Which point is corresponding to the reference point?
Reference image:
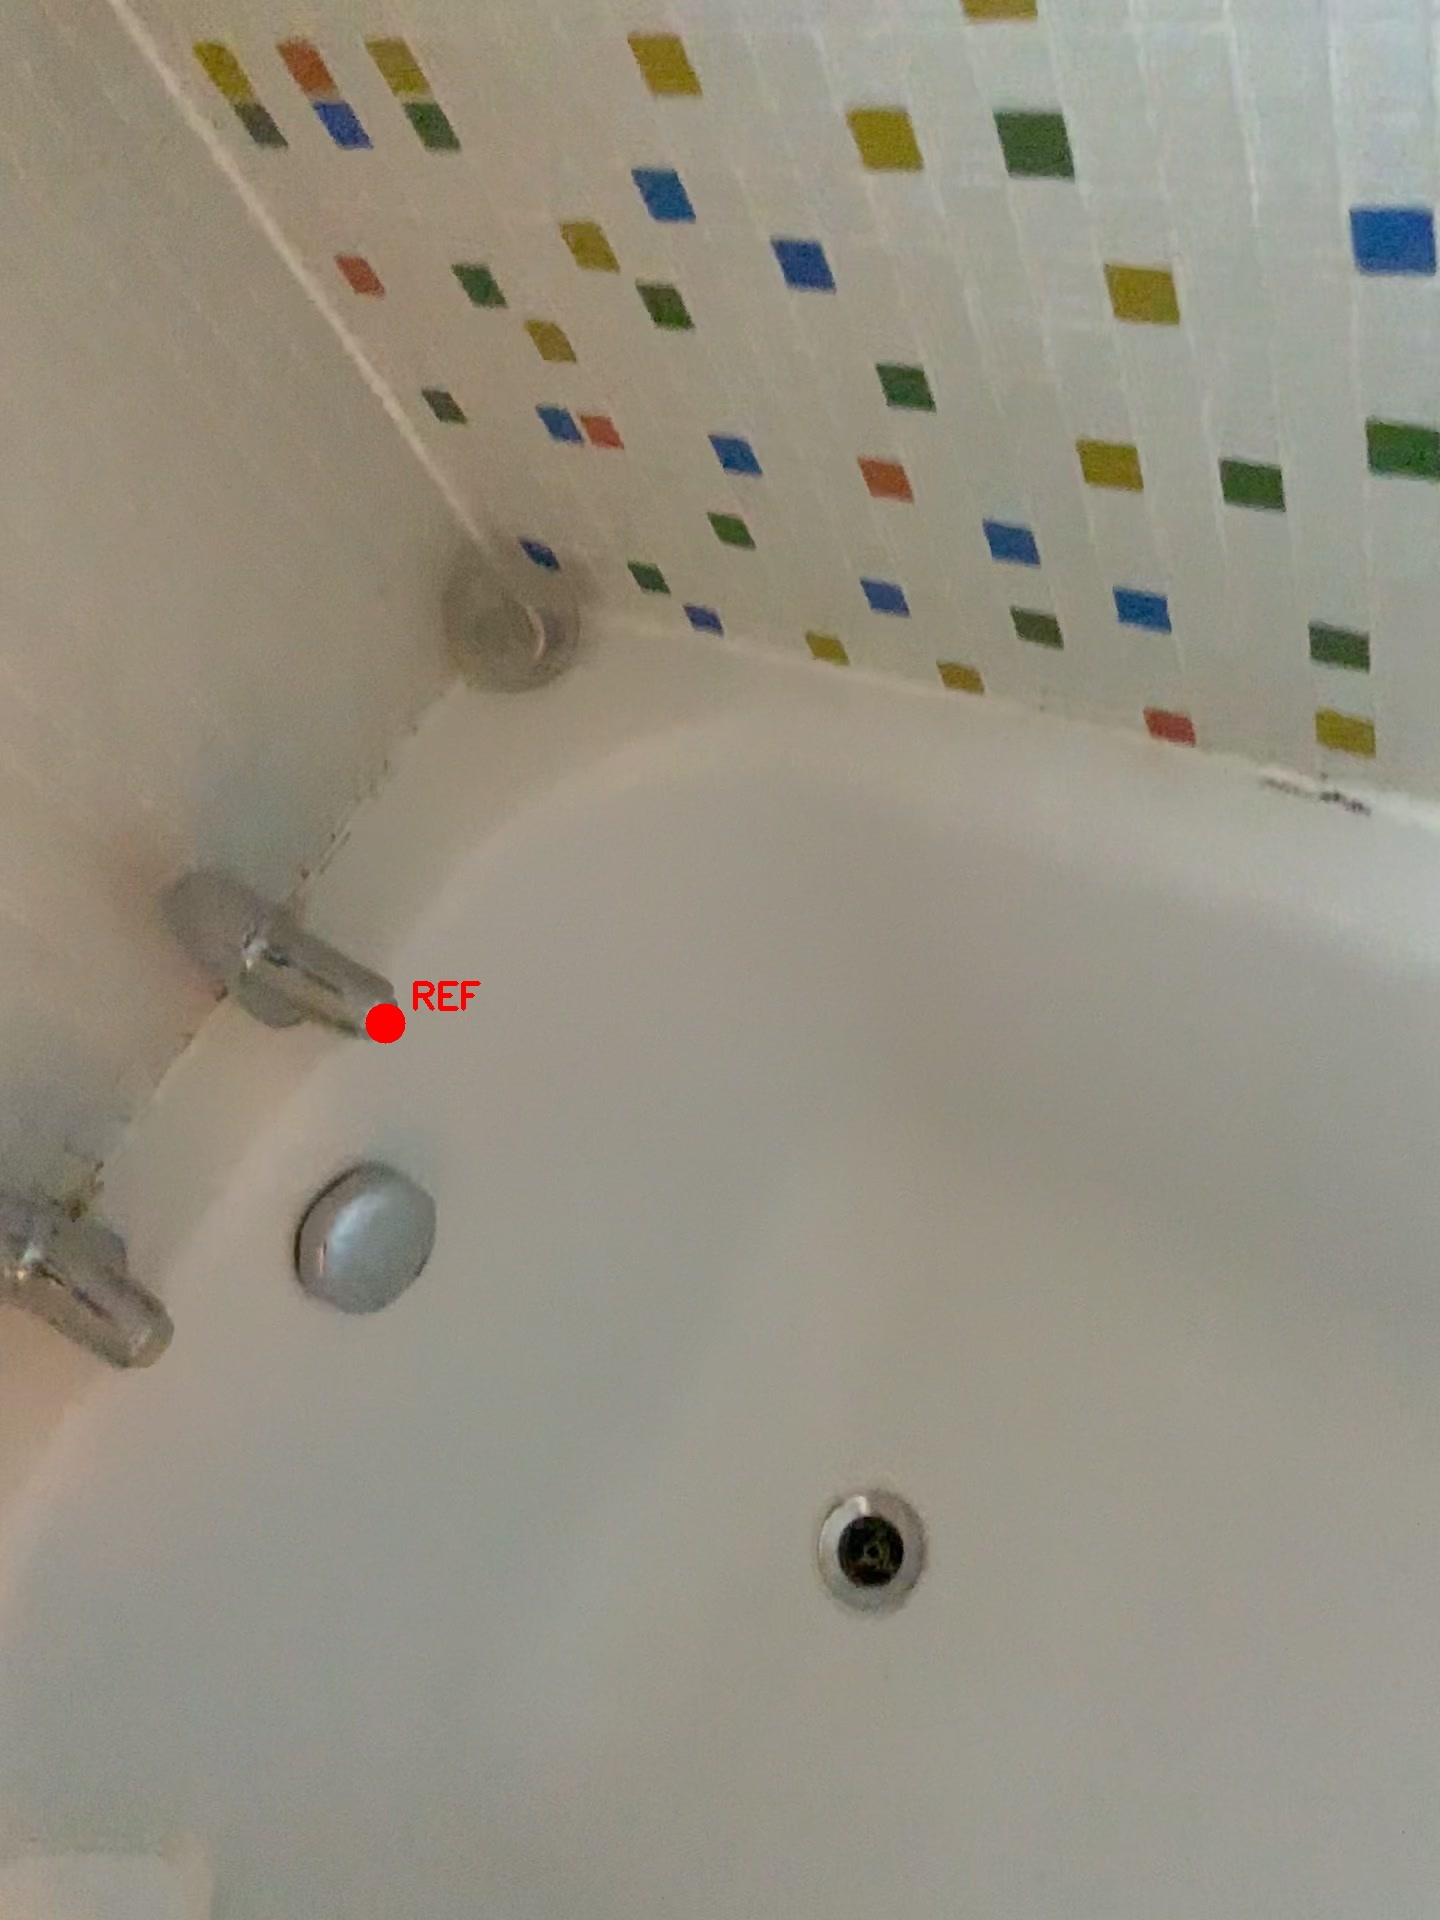
Option image:
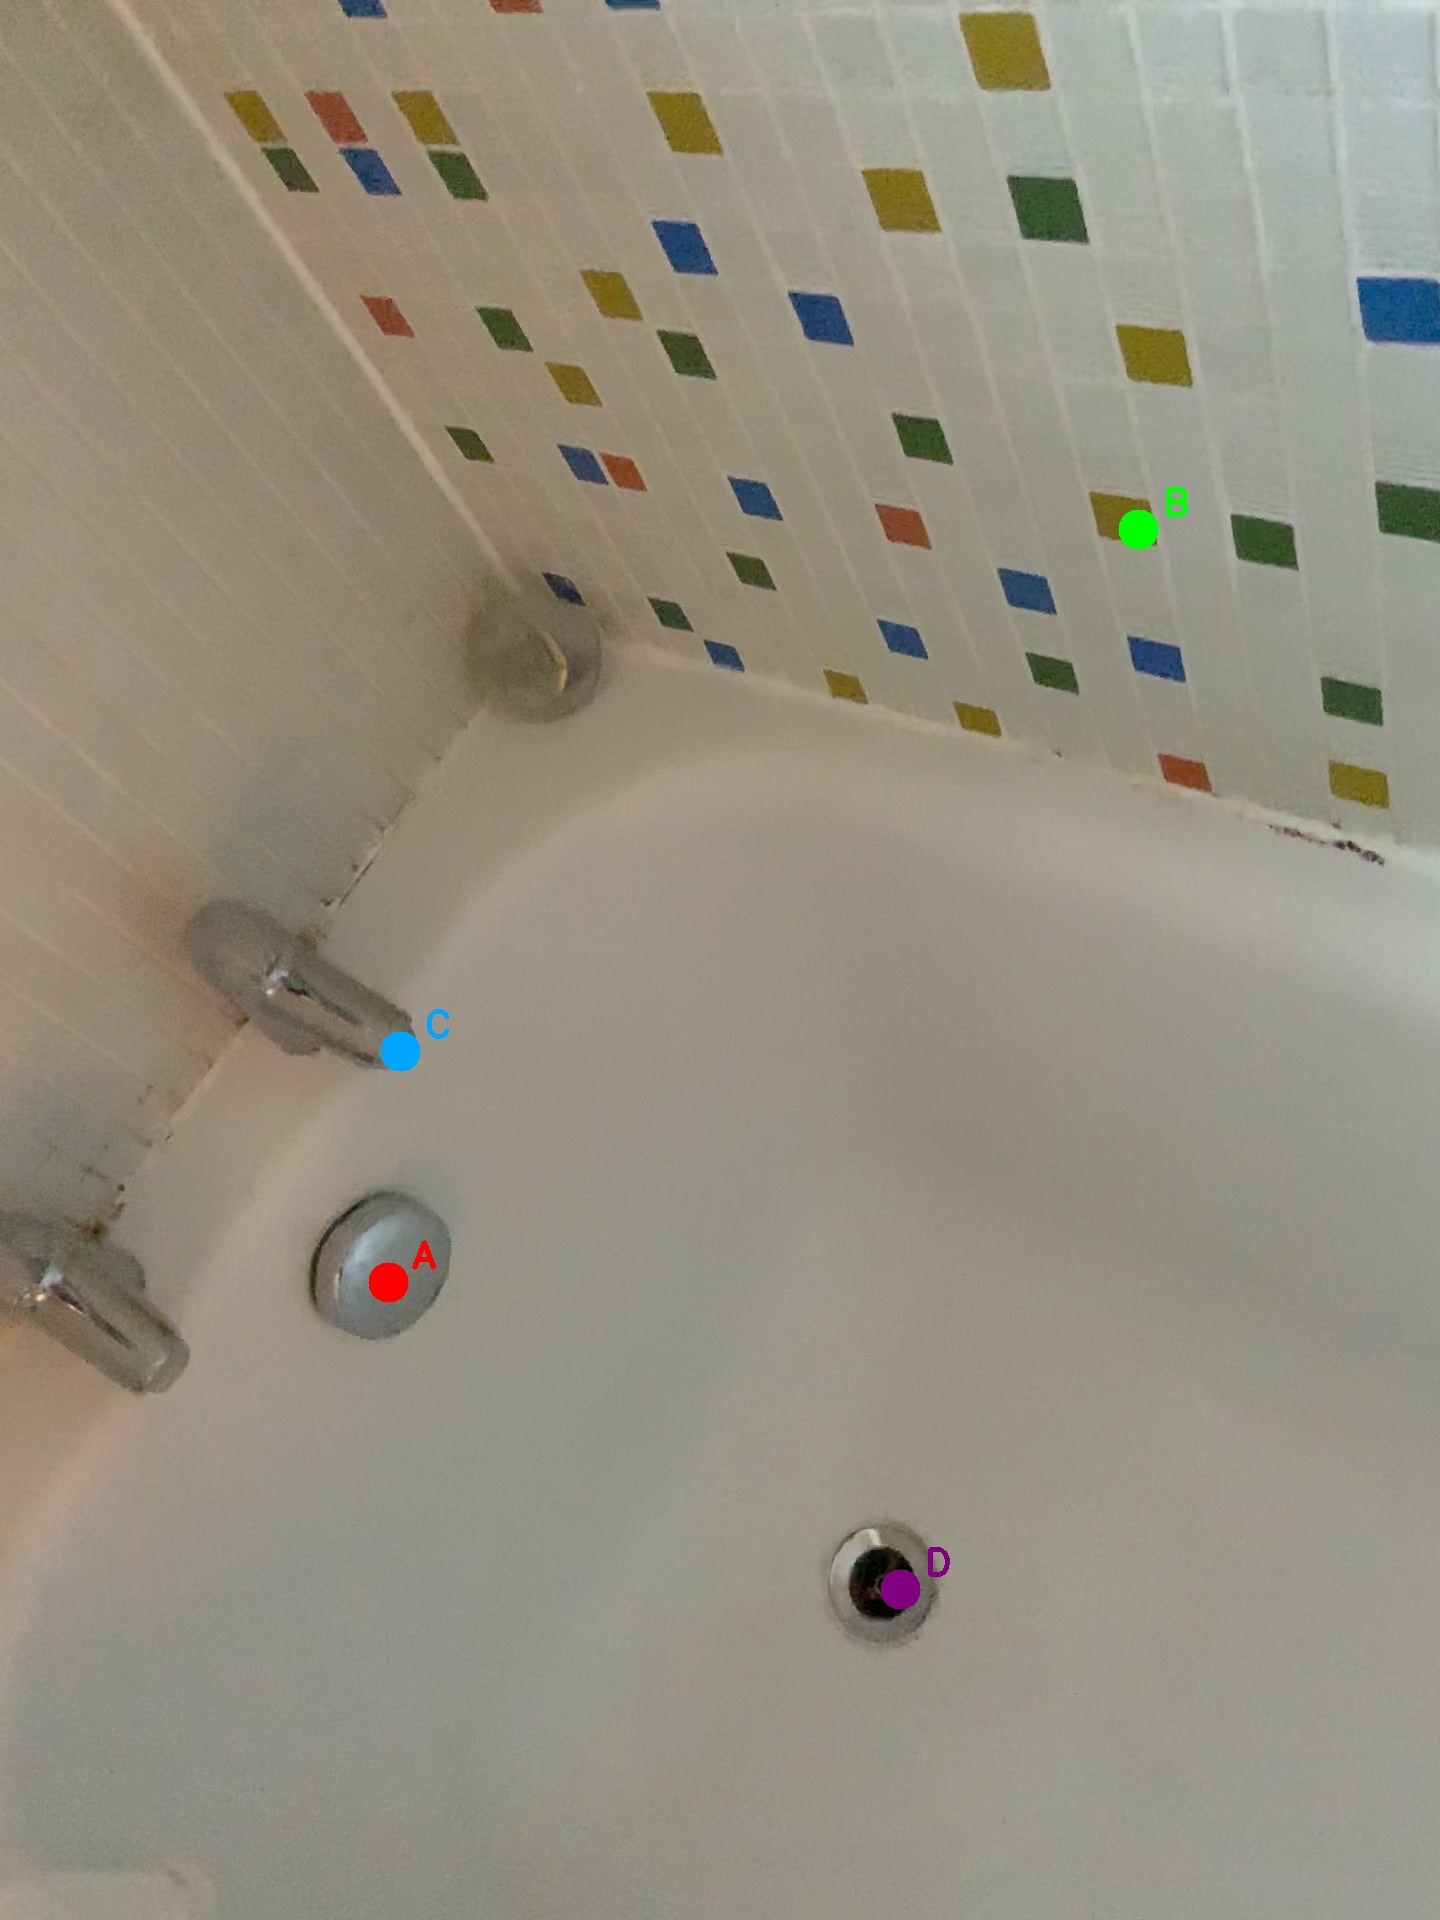
Choices:
Point A
Point B
Point C
Point D
Answer: (C)